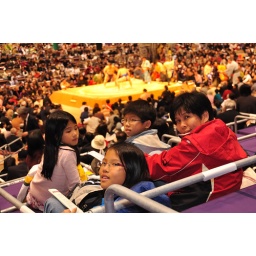
This is Floor seat (Masu-seki) which cost around 11000Y to 9000Y per person